2010 Abu Dhabi Grand Prix

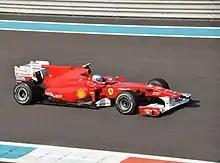
Fernando Alonso only required a top-two placing to win the title without having to rely on other results. He placed in the top six in each of the three free practice sessions, and qualified third for the race.

Three practice sessions were held before the race; the first on Friday afternoon and the second on Friday evening. Both sessions lasted 90 minutes. The third session was held on Saturday afternoon and lasted an hour. All three sessions were held in dry conditions, although the first session was held on a damp but drying track after a pre-session downpour which had not been anticipated. Vettel was quickest with a time of 1:42.760 in the first session, just over six-tenths of a second faster than Hamilton. Button was another four-tenths off Hamilton's pace, followed by Webber, Robert Kubica, and Alonso. Michael Schumacher was seventh, the only other driver to be within 1.5 seconds of Vettel's time. In the second practice session, Hamilton was fastest with a time of 1:40.888, around a quarter of a second quicker than second-placed Vettel. Alonso took third place, ahead of Webber, Kubica and Felipe Massa. Schumacher was only quick enough for eleventh position in the session, marginally slower than his Mercedes teammate Nico Rosberg. The Saturday afternoon session was held on a much warmer track, which reached temperatures as high as , compared with and track temperatures for the Friday sessions. Vettel was again quickest, posting a time of 1:40.696, narrowly faster than teammate Webber. Hamilton, Alonso, Button and Vitaly Petrov rounded out the top six positions.